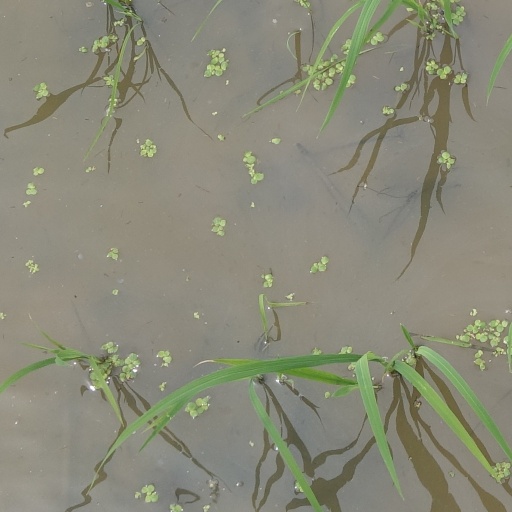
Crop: rice